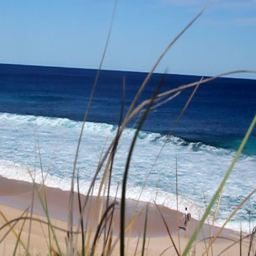
a surfer paddles on his board towards the sea